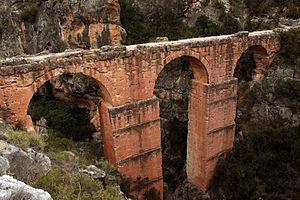
L'aqueduc de Peña Cortada est un élément d'un système d'approvisionnement en eau de 28 km de long, mais originellement beaucoup plus long, qui traverse les municipalités de Tuéjar, Chelva, Calles, Losa del Obispo et Domeño dans la province de Valence, en Espagne.
Cet article a pour objet de présenter une liste de ponts remarquables d'Espagne, tant par leurs caractéristiques dimensionnelles, que par leur intérêt architectural ou historique.